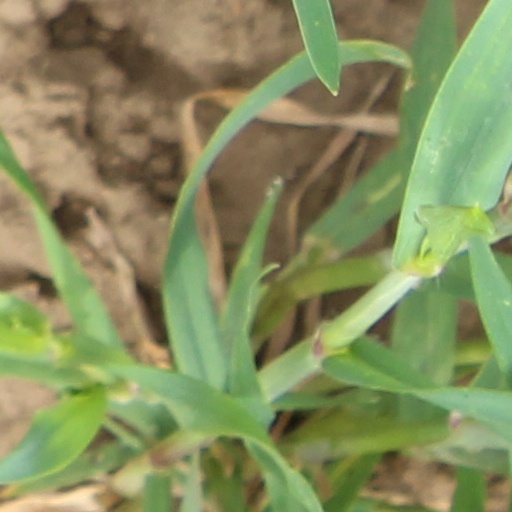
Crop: wheat